Continuity Irish Republican Army

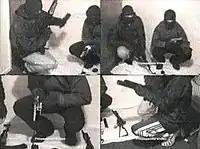
CIRA propaganda video

The Continuity Irish Republican Army (Continuity IRA or CIRA), styling itself as the Irish Republican Army, is an Irish republican paramilitary group that aims to bring about a united Ireland. It claims to be a direct continuation of the original Irish Republican Army and the national army of the Irish Republic that was proclaimed in 1916. It emerged from a split in the Provisional IRA in 1986 but did not become active until the Provisional IRA ceasefire of 1994. It is an illegal organisation in the Republic of Ireland and is designated a terrorist organisation in the United Kingdom, New Zealand and the United States. It has links with the political party Republican Sinn Féin (RSF).